Unai Marrero

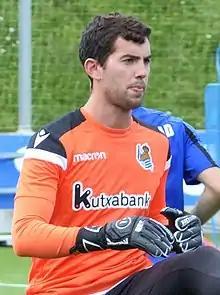
Marrero training with Real Sociedad in 2021

Unai Marrero Larrañaga (born 9 October 2001) is a Spanish professional footballer who plays as a goalkeeper for Real Sociedad.